Noach

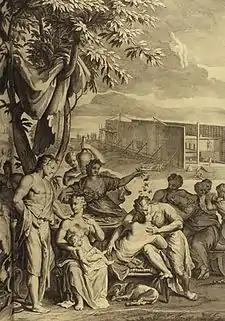
The Earth Was Corrupt before God and Filled with Violence (illustration from the 1728 "Figures de la Bible")

Interpreting Genesis 6:13, Rabbi Joḥanan deduced that the consequences of robbery are great. For though the generation of the Flood transgressed all laws, God sealed their decree of punishment only because they robbed. In Genesis 6:13, God told Noah that "the earth is filled with violence (that is, robbery) through them, and behold, I will destroy them with the earth." And Ezekiel 7:11 also states, "Violence (that is, robbery) is risen up into a rod of wickedness; none of them shall remain, nor of their multitude, nor any of theirs; neither shall there be wailing for them." Rabbi Eleazar interpreted Ezekiel 7:11 to teach that violence stood up before God like a staff, and told God that there was no good in any of the generation of the Flood, and none would bewail them when they were gone.